Hambledon Hill

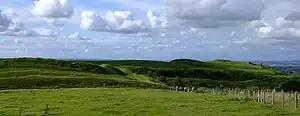
On Hambledon hill, looking north

The ditches of the enclosures also contained significant quantities of pottery as well as red deer antler picks used to excavate them. Human skulls had been placed right at the bottom of one of the enclosure ditches possibly as a dedicatory or ancestral offering. Animal bone analysis suggests that most of the meat was consumed in late summer and early autumn, possibly indicating seasonal use of the site. Different material was found in different areas of the site suggesting that Hambledon Hill was divided up into zones of activity. The original interpretation was that the large causewayed enclosure was used as a mortuary enclosure for the ritual disposal of the dead and veneration of the ancestors with attendant feasting and social contact taking place in the smaller enclosure.